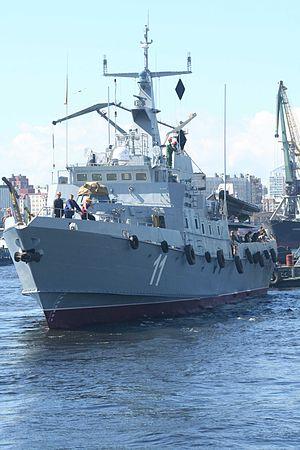
Les forces armées slovènes étaient fortes, en janvier 2013, de 7 573 hommes et de 1 583 réservistes soit 9 056 militaires. La conscription fut abolie en 2003. Elles ne sont pas divisées en branches indépendantes, mais comprennent neuf services placés sous un commandement unique.